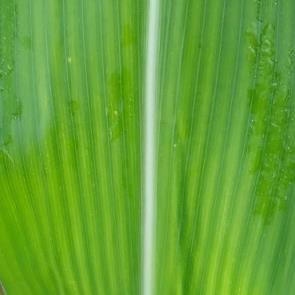
Crop: Maize
Condition: stripe-d